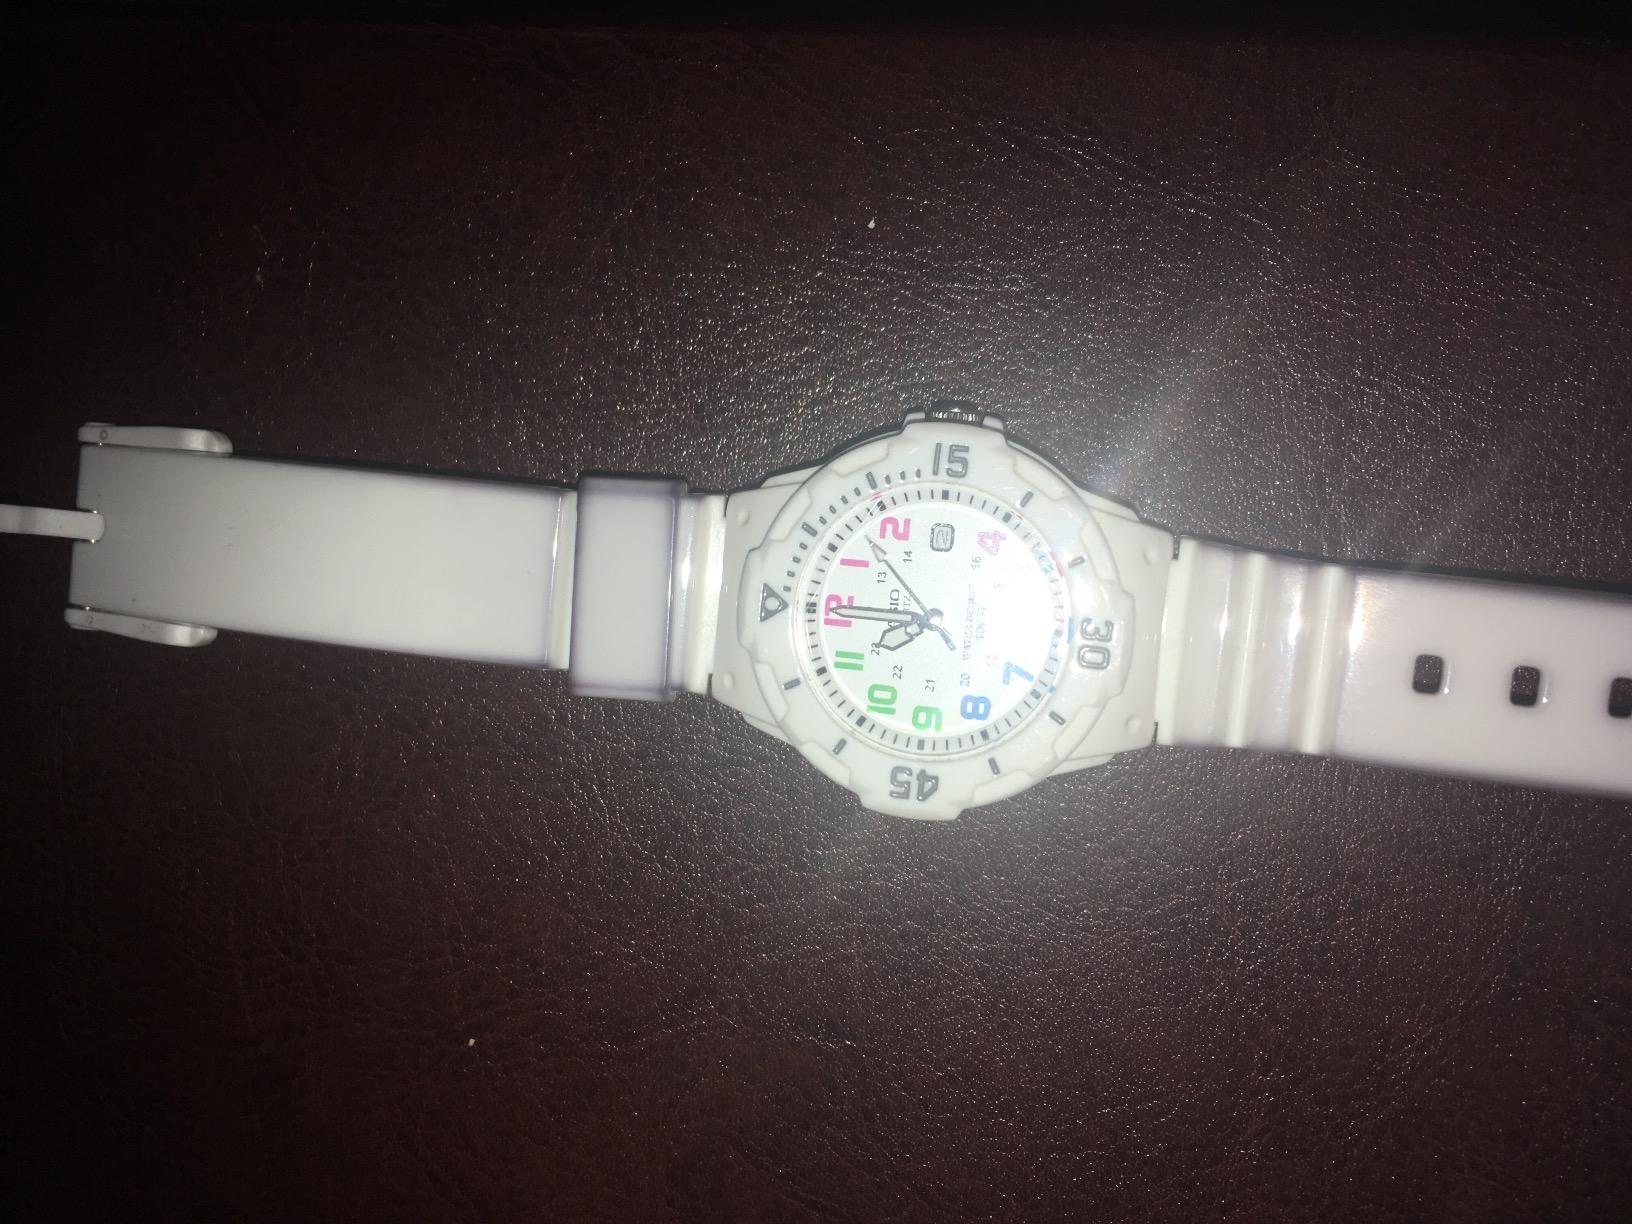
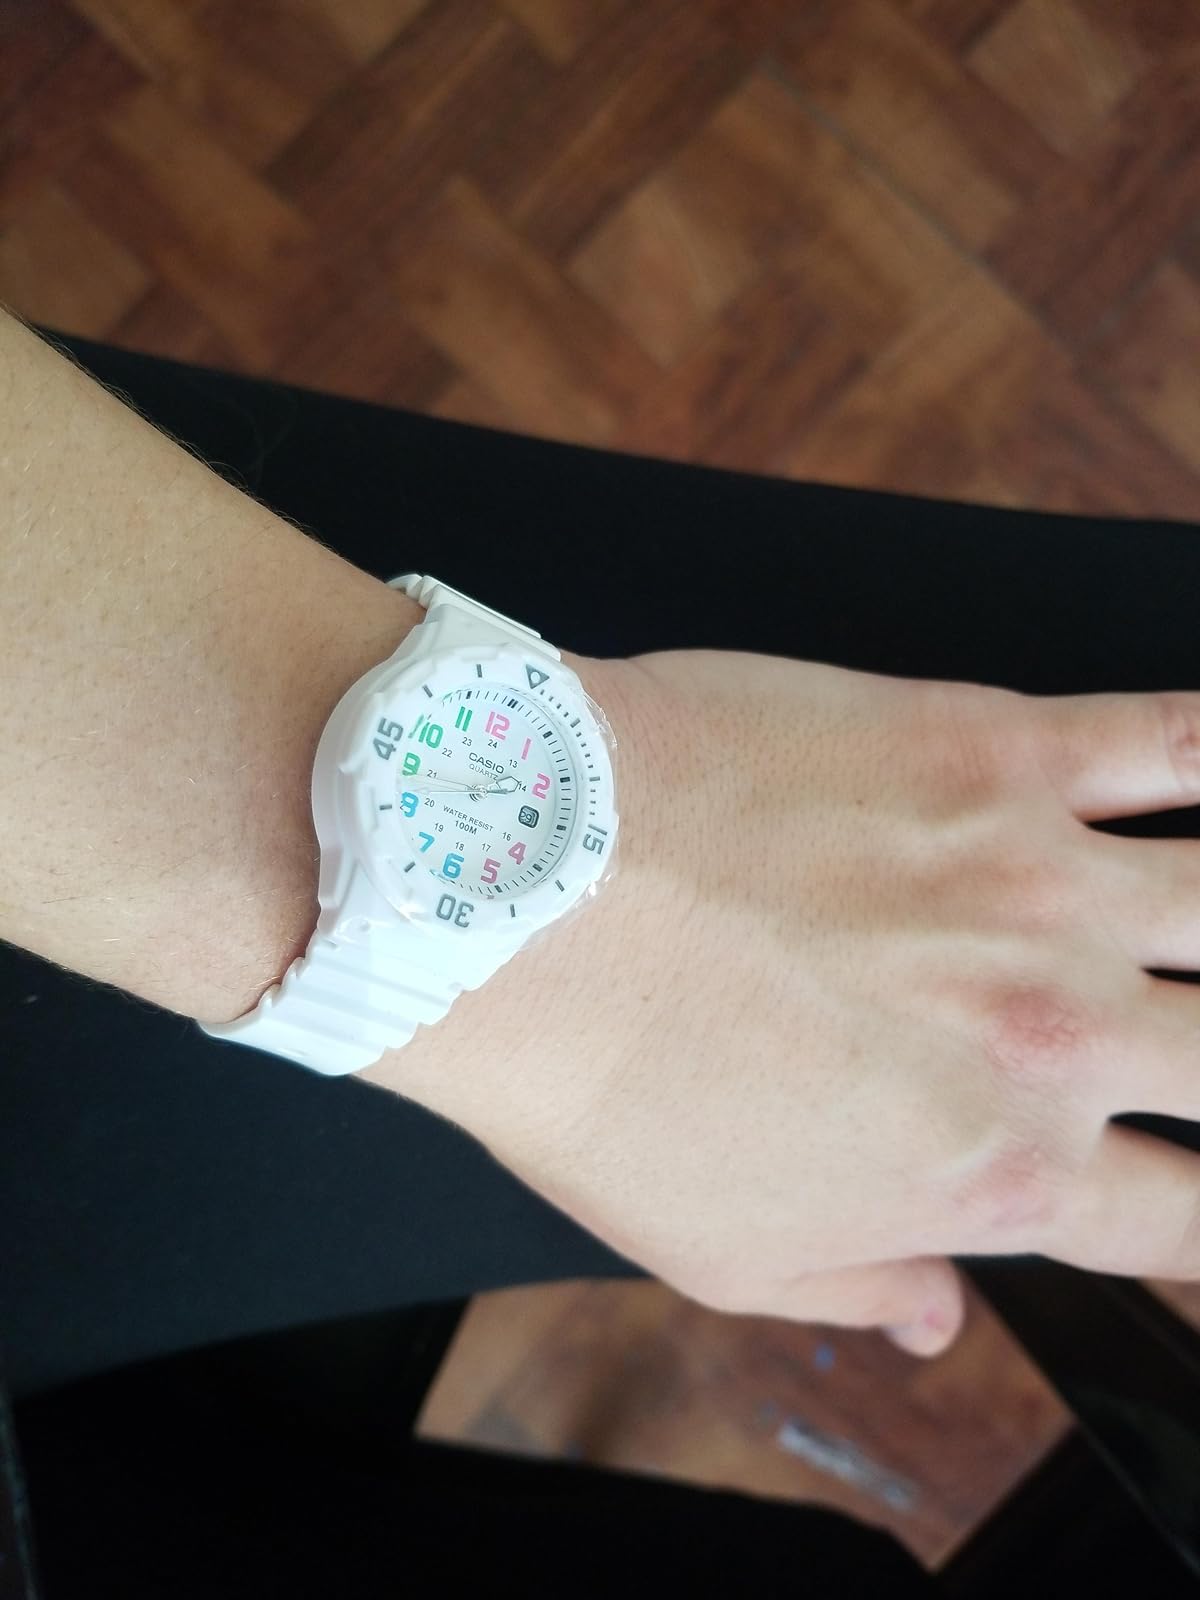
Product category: accessories_watch
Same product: yes